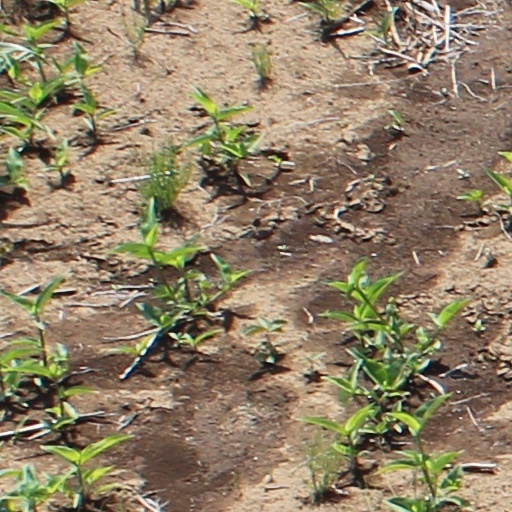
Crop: wheat